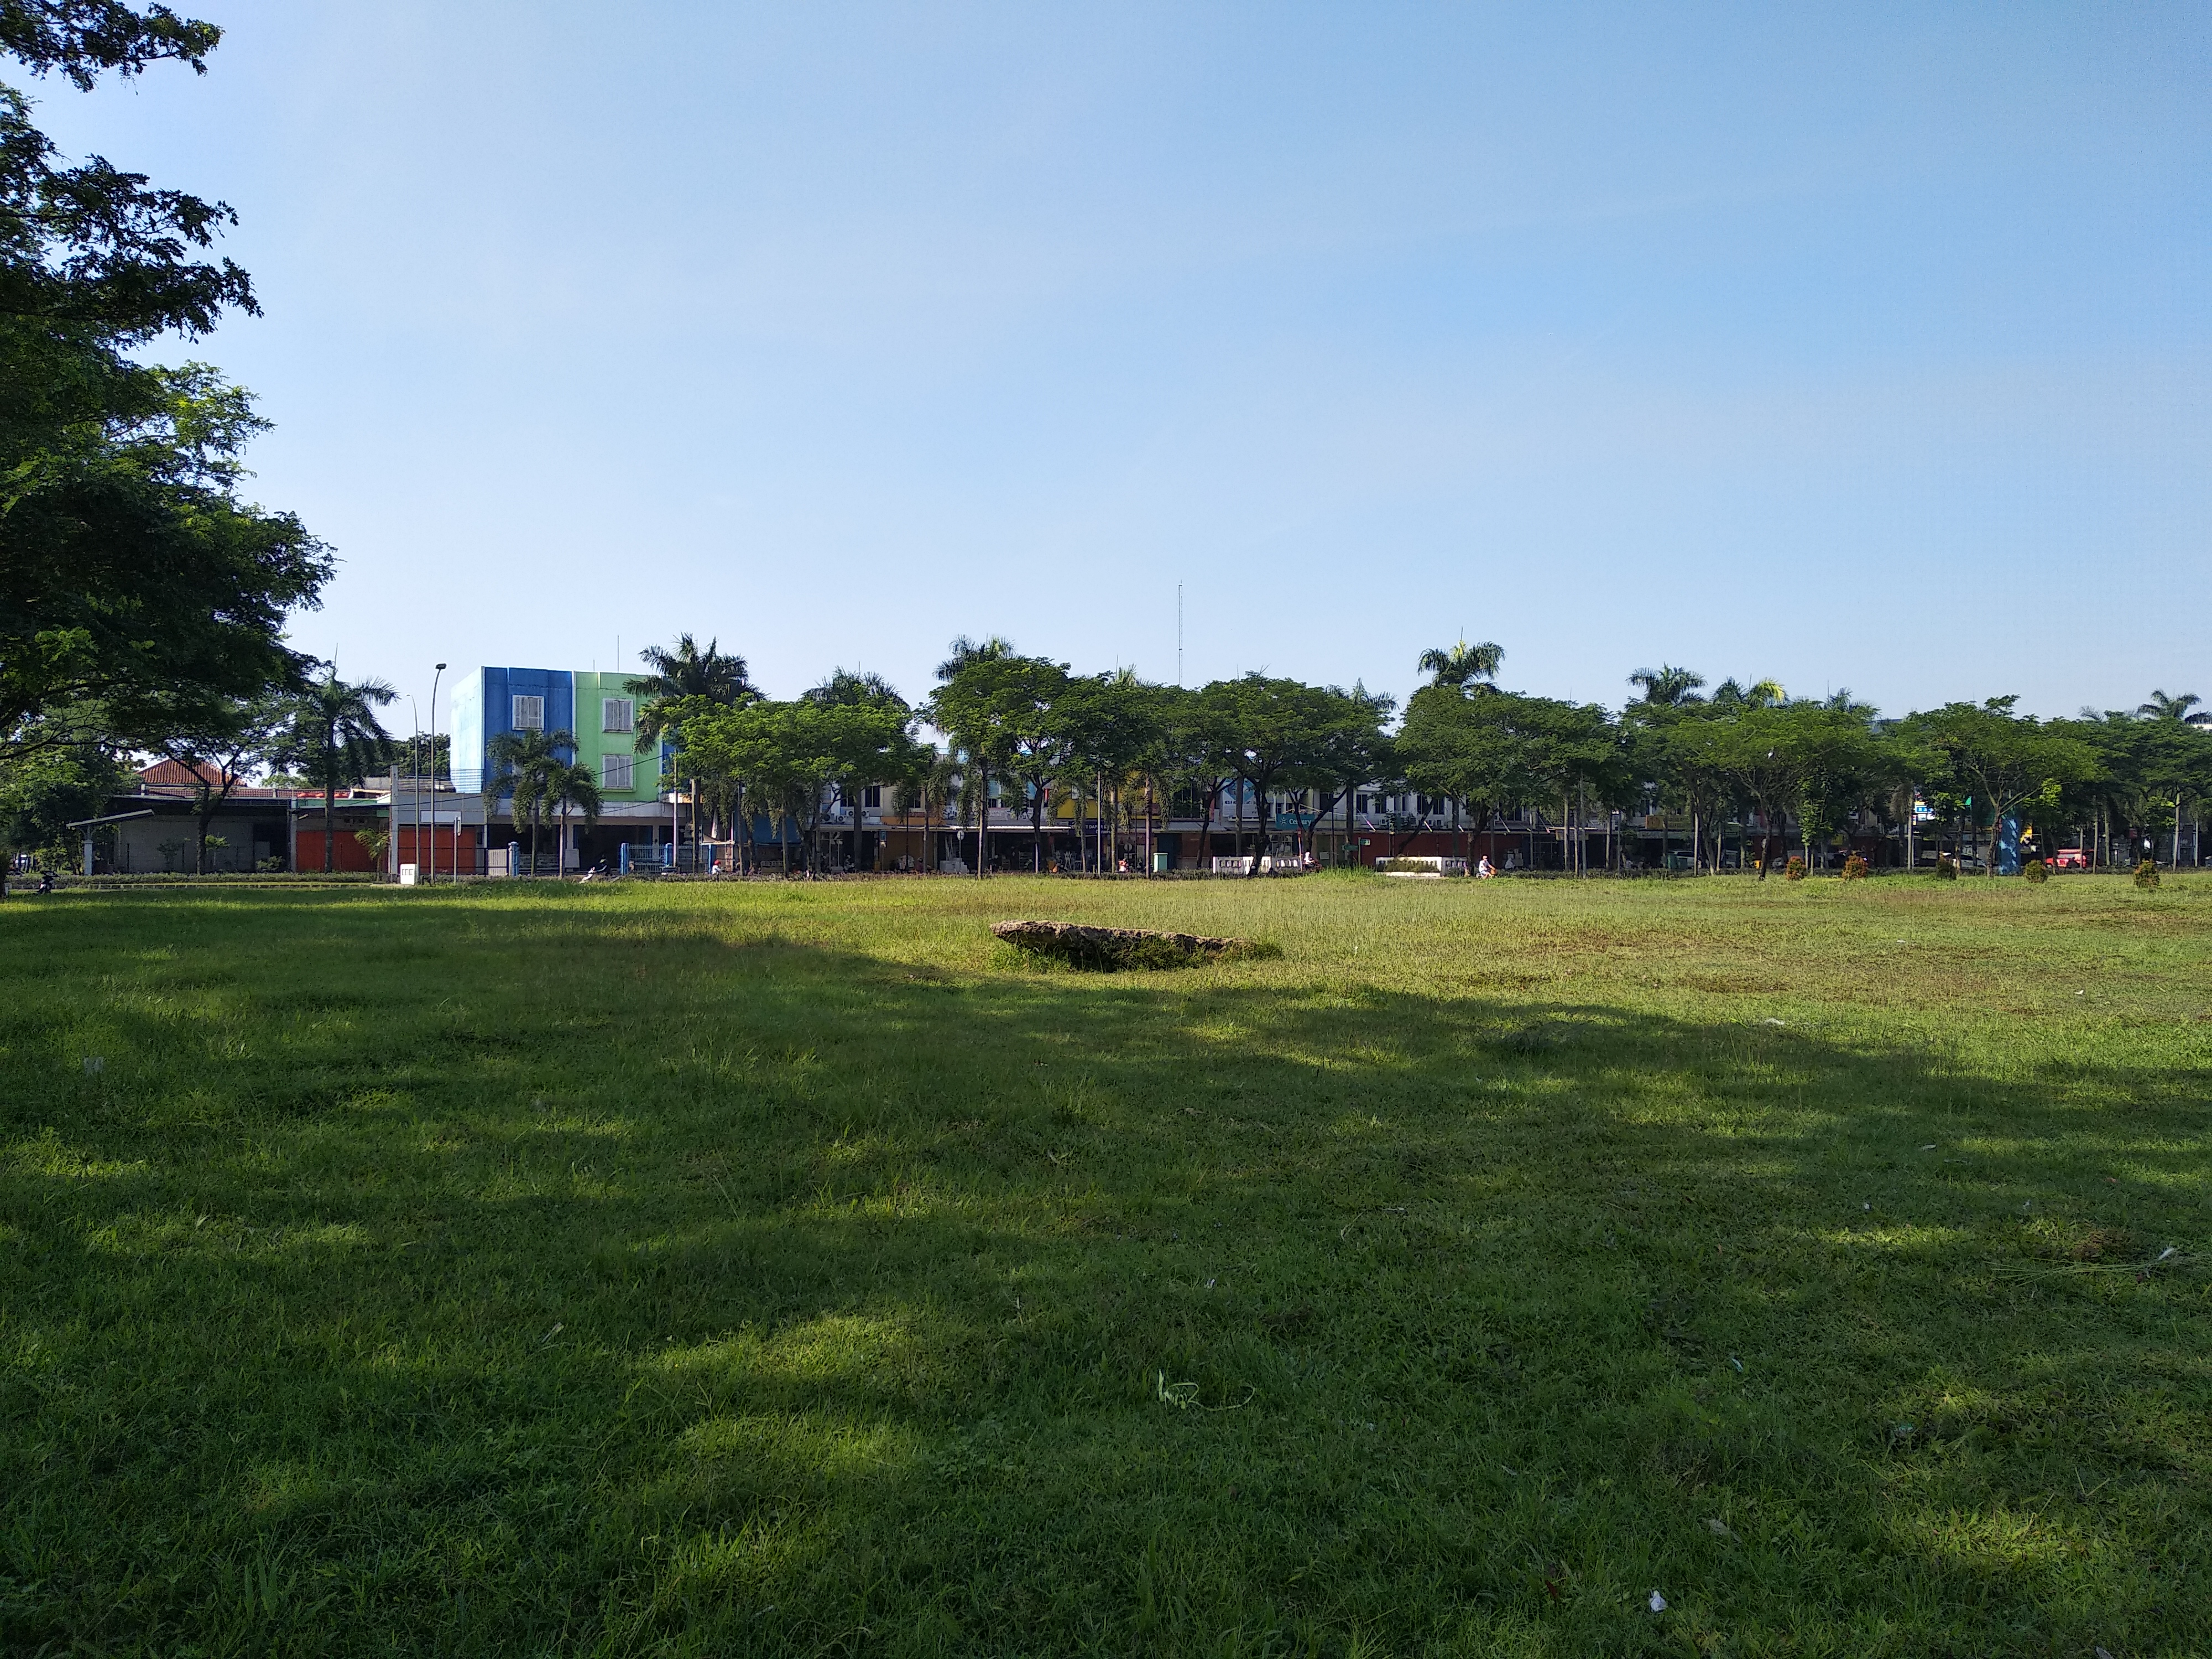
pemandangan, pemandangan indah, alam sekitar, lawn, grass, land lot, grassland, natural environment, daytime, sky, meadow, pasture, tree, grass family, park, landscaping, landscape, plain, residential area, plant, yard, sport venue